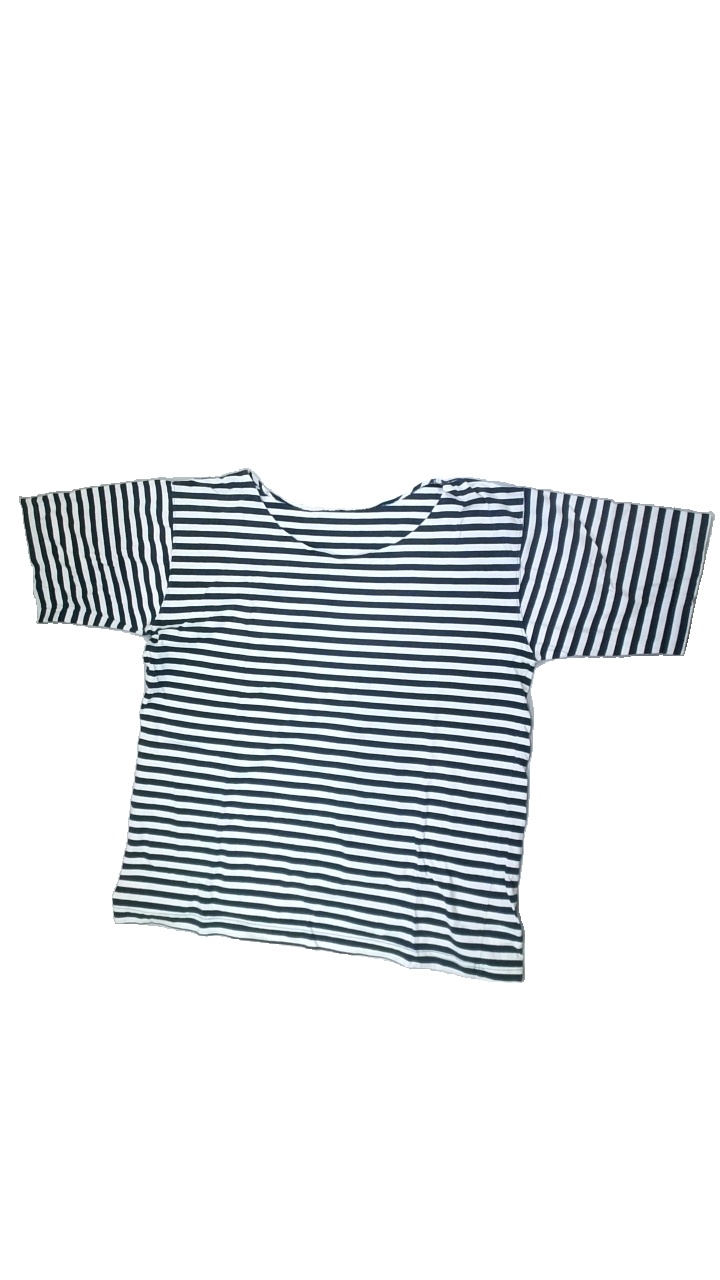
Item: Top (Ladies)
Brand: Missing
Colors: Black, White
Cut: C-collar
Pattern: Striped
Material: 100% cotton
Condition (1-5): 3
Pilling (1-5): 5
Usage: Export
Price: <50